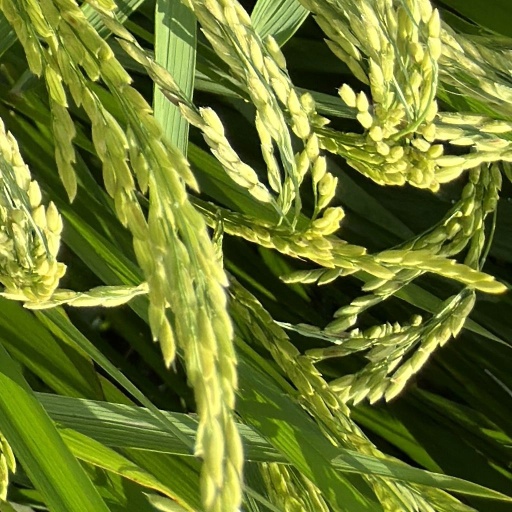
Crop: rice